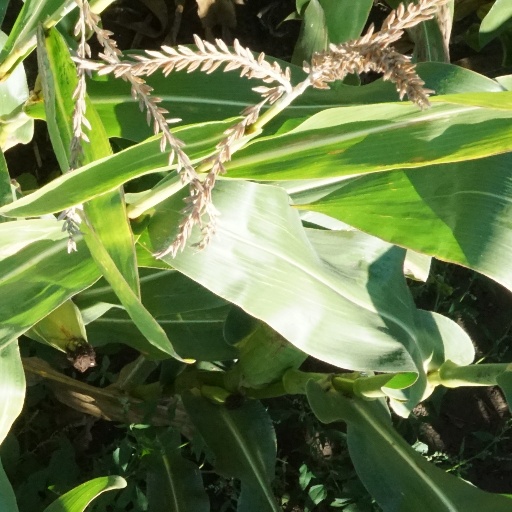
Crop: maize; corn